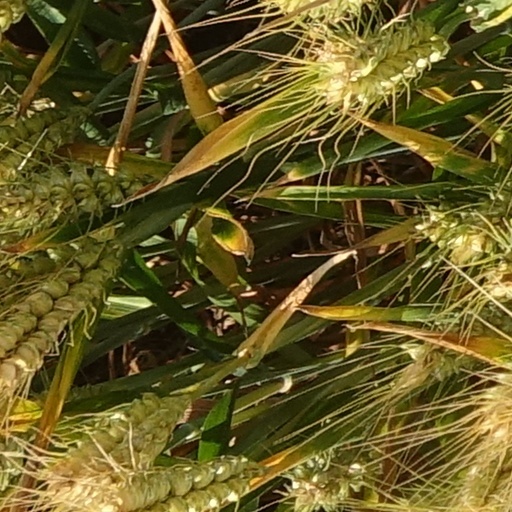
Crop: wheat